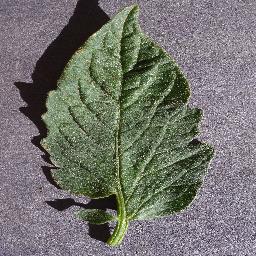
Label: Tomato___healthy